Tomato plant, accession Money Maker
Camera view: tilt-top (135 deg); turntable rotation: 60 degrees
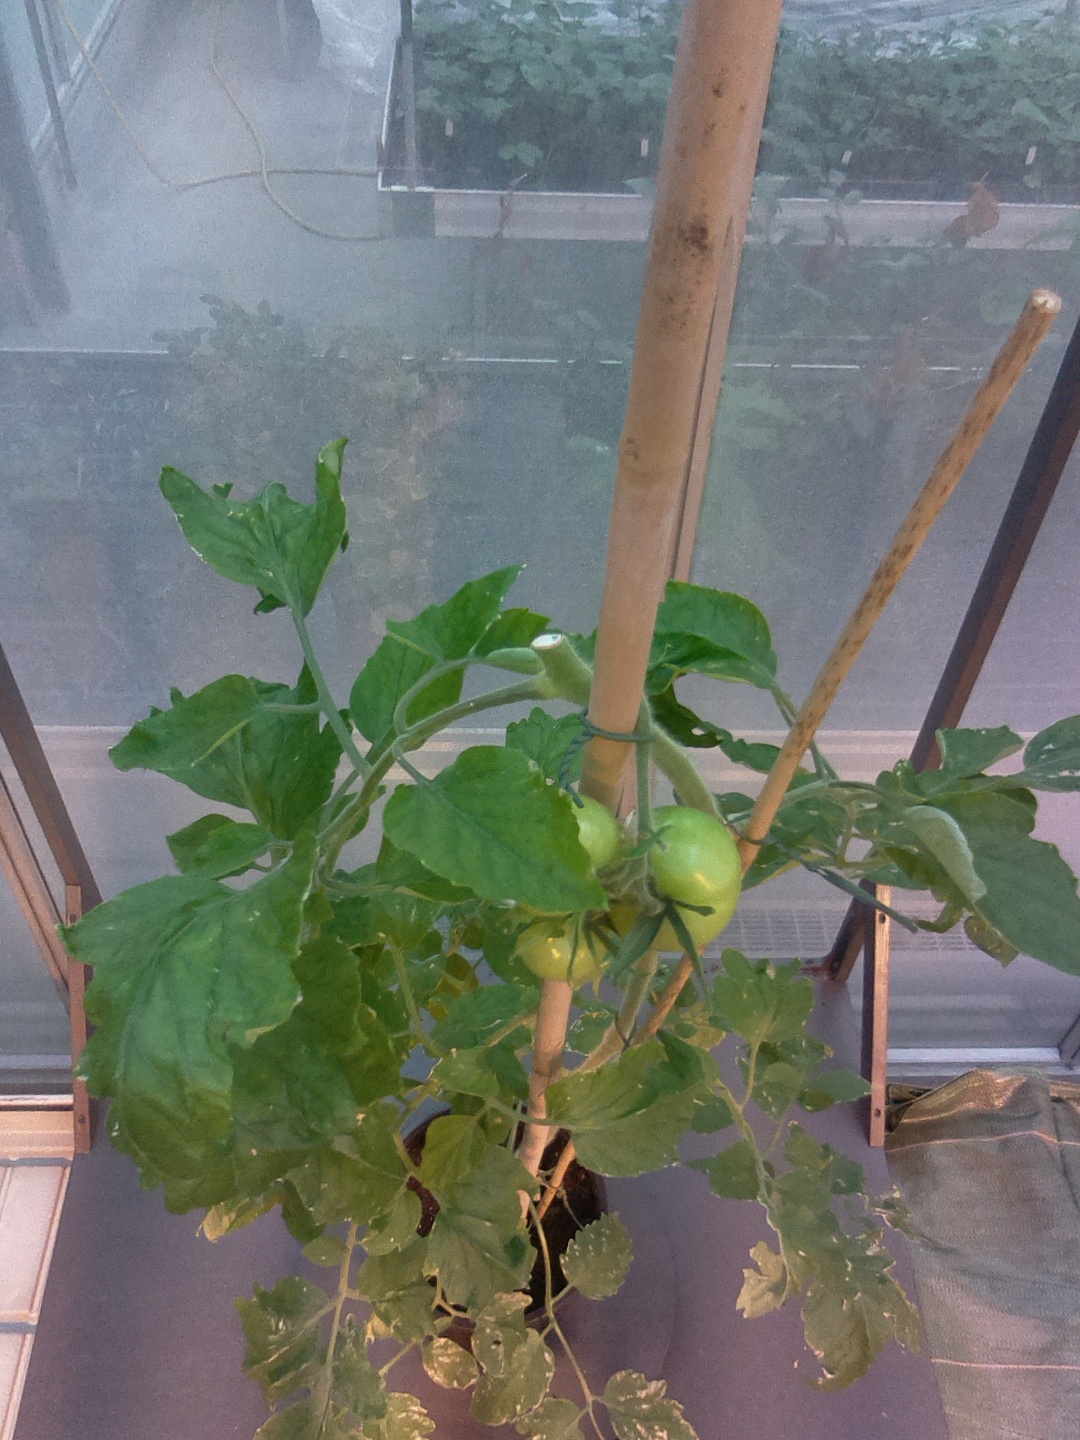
BBCH growth stage 75: 50%-60% of final fruit size